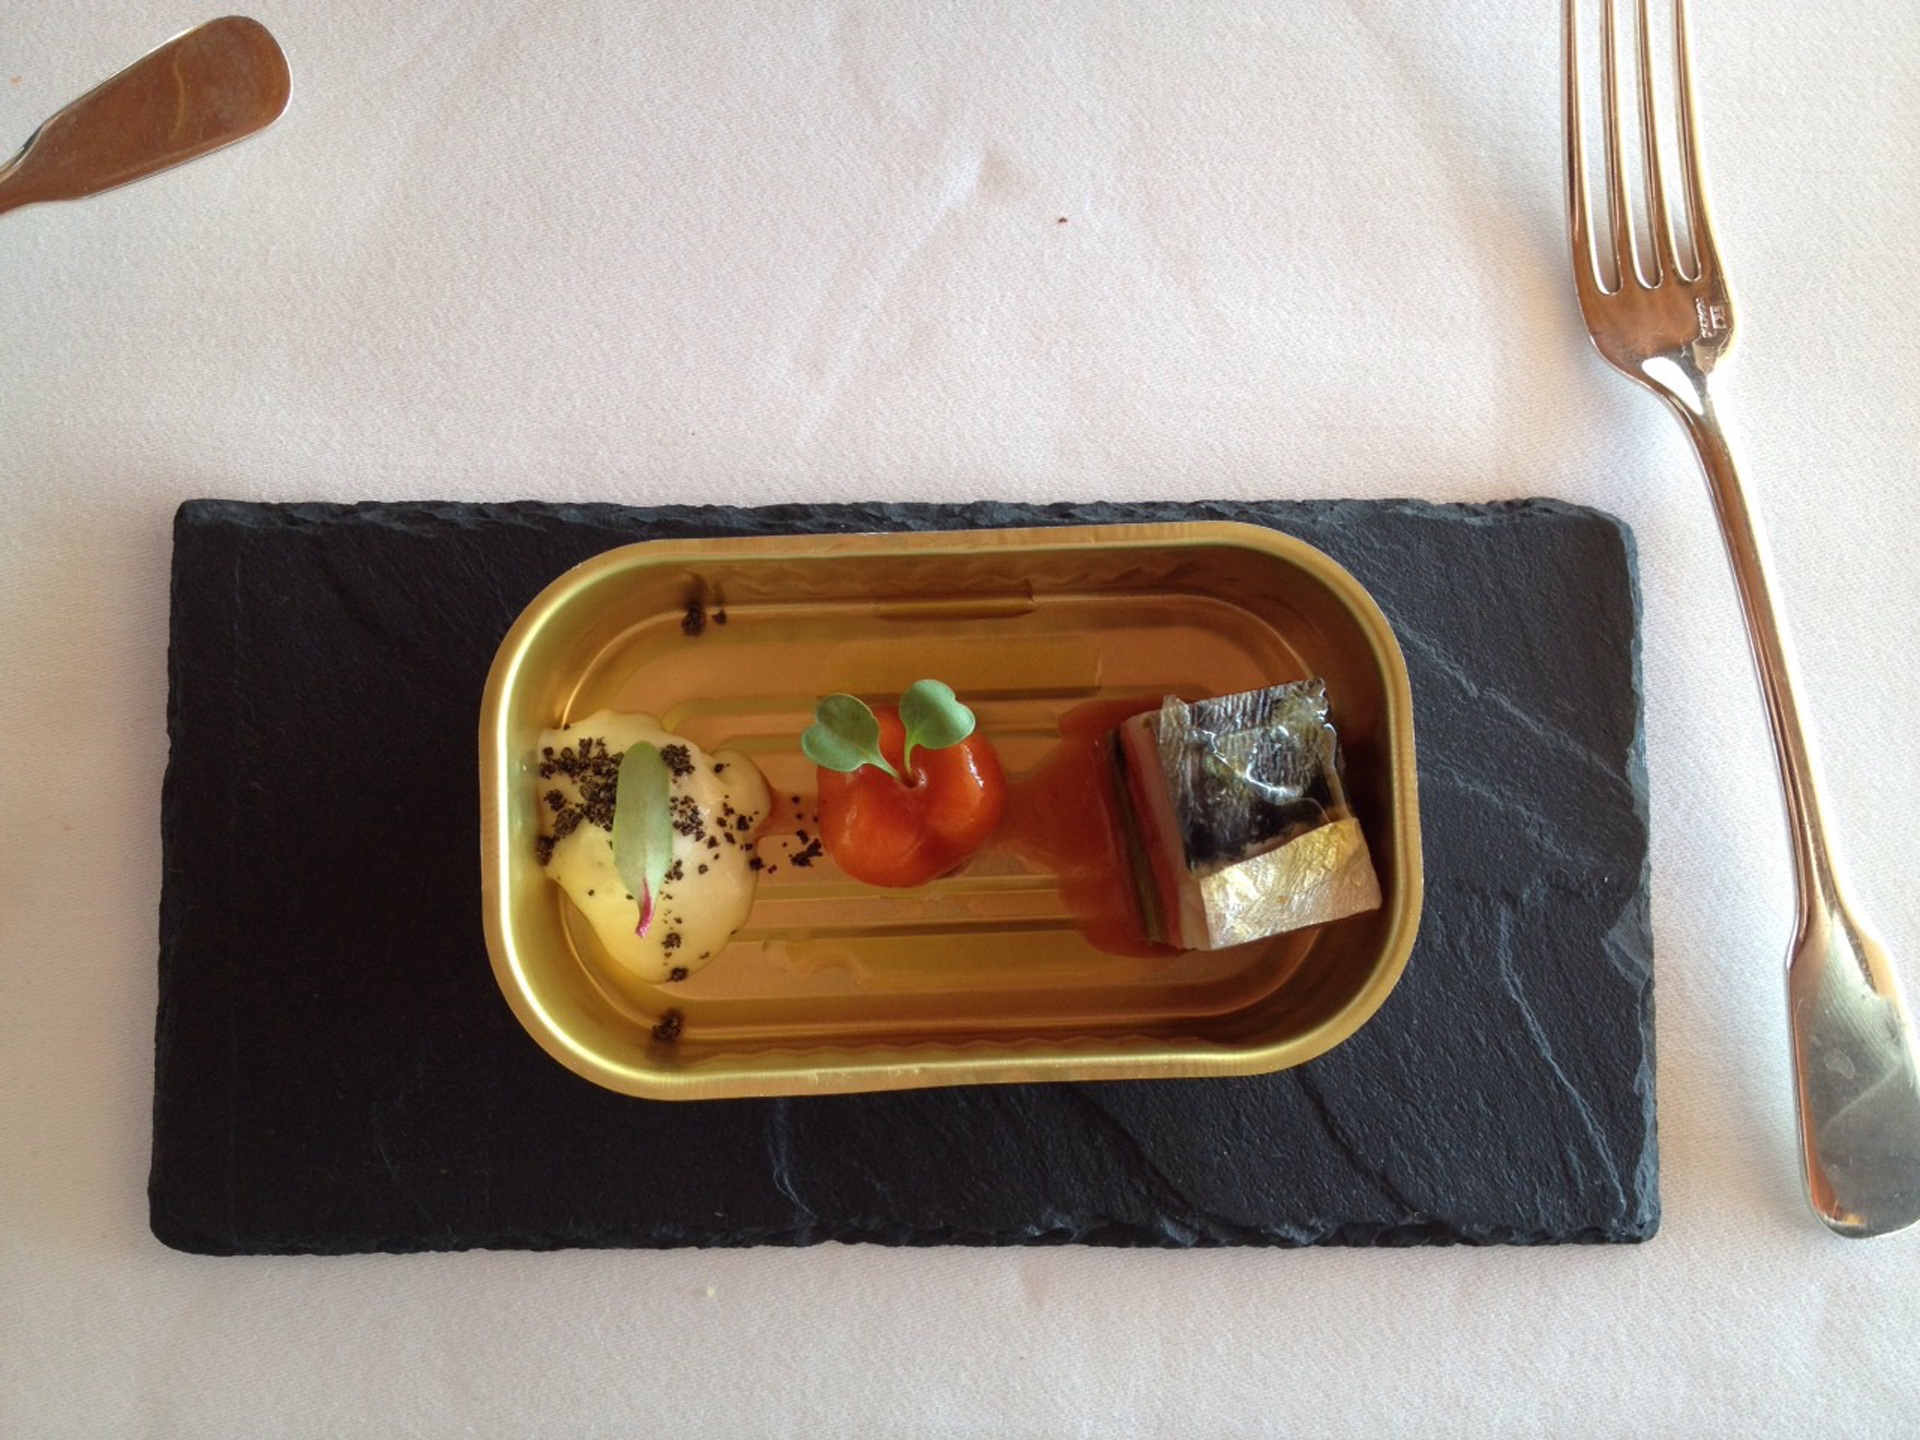
decoration, food, gadget, handbag, presentation chef, fashion accessory, coin purse, aiimentaci n